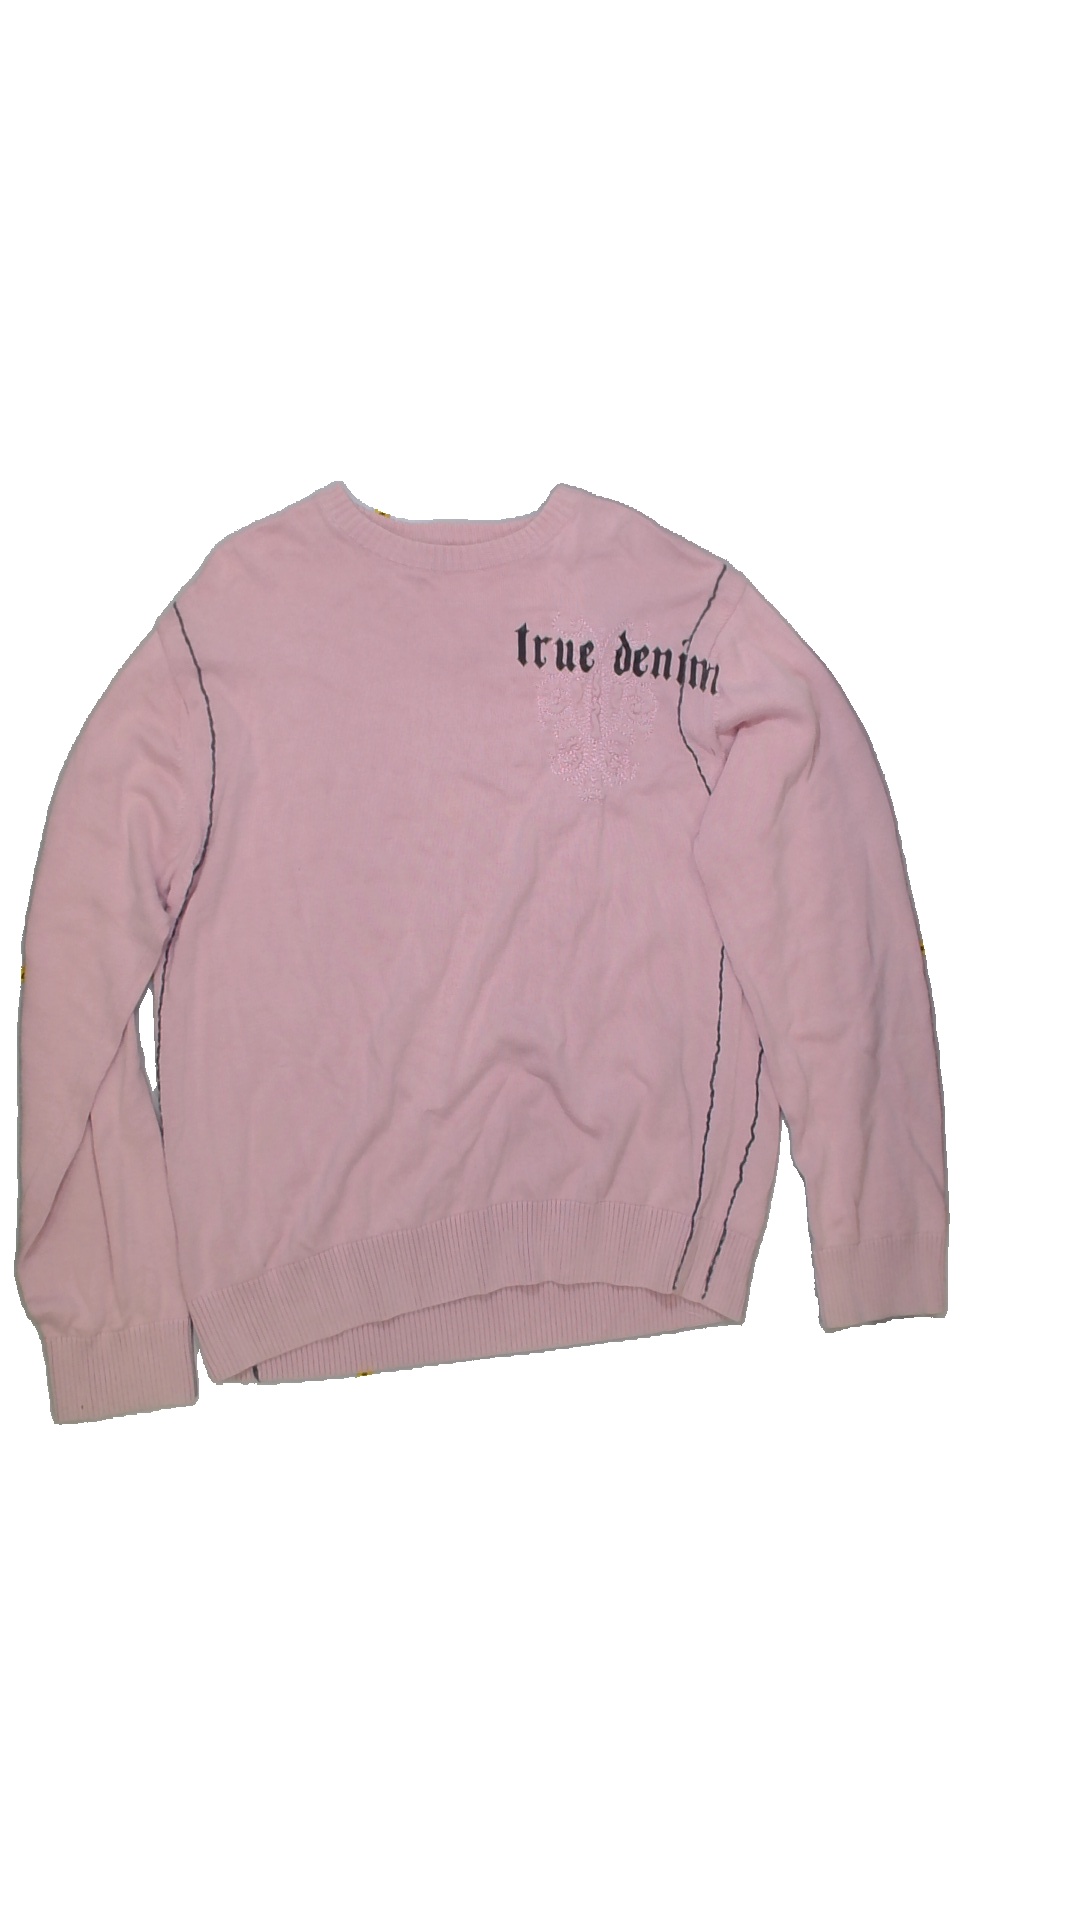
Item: Sweater (Ladies)
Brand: Jack And Jones
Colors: Pink
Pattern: Logo print
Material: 100%cotton
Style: No trend
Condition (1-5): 3
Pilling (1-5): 3
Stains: No
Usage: Export
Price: <50